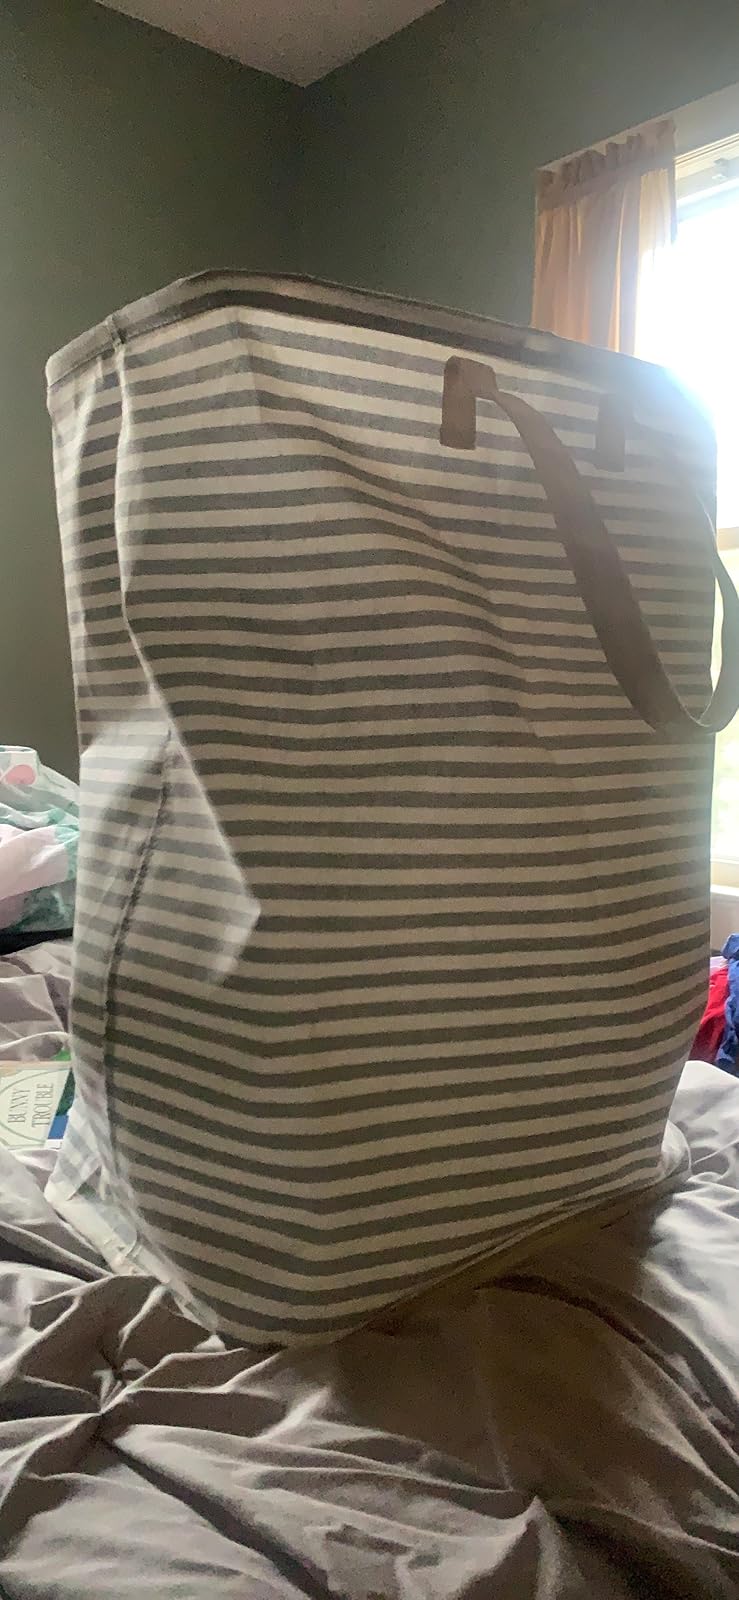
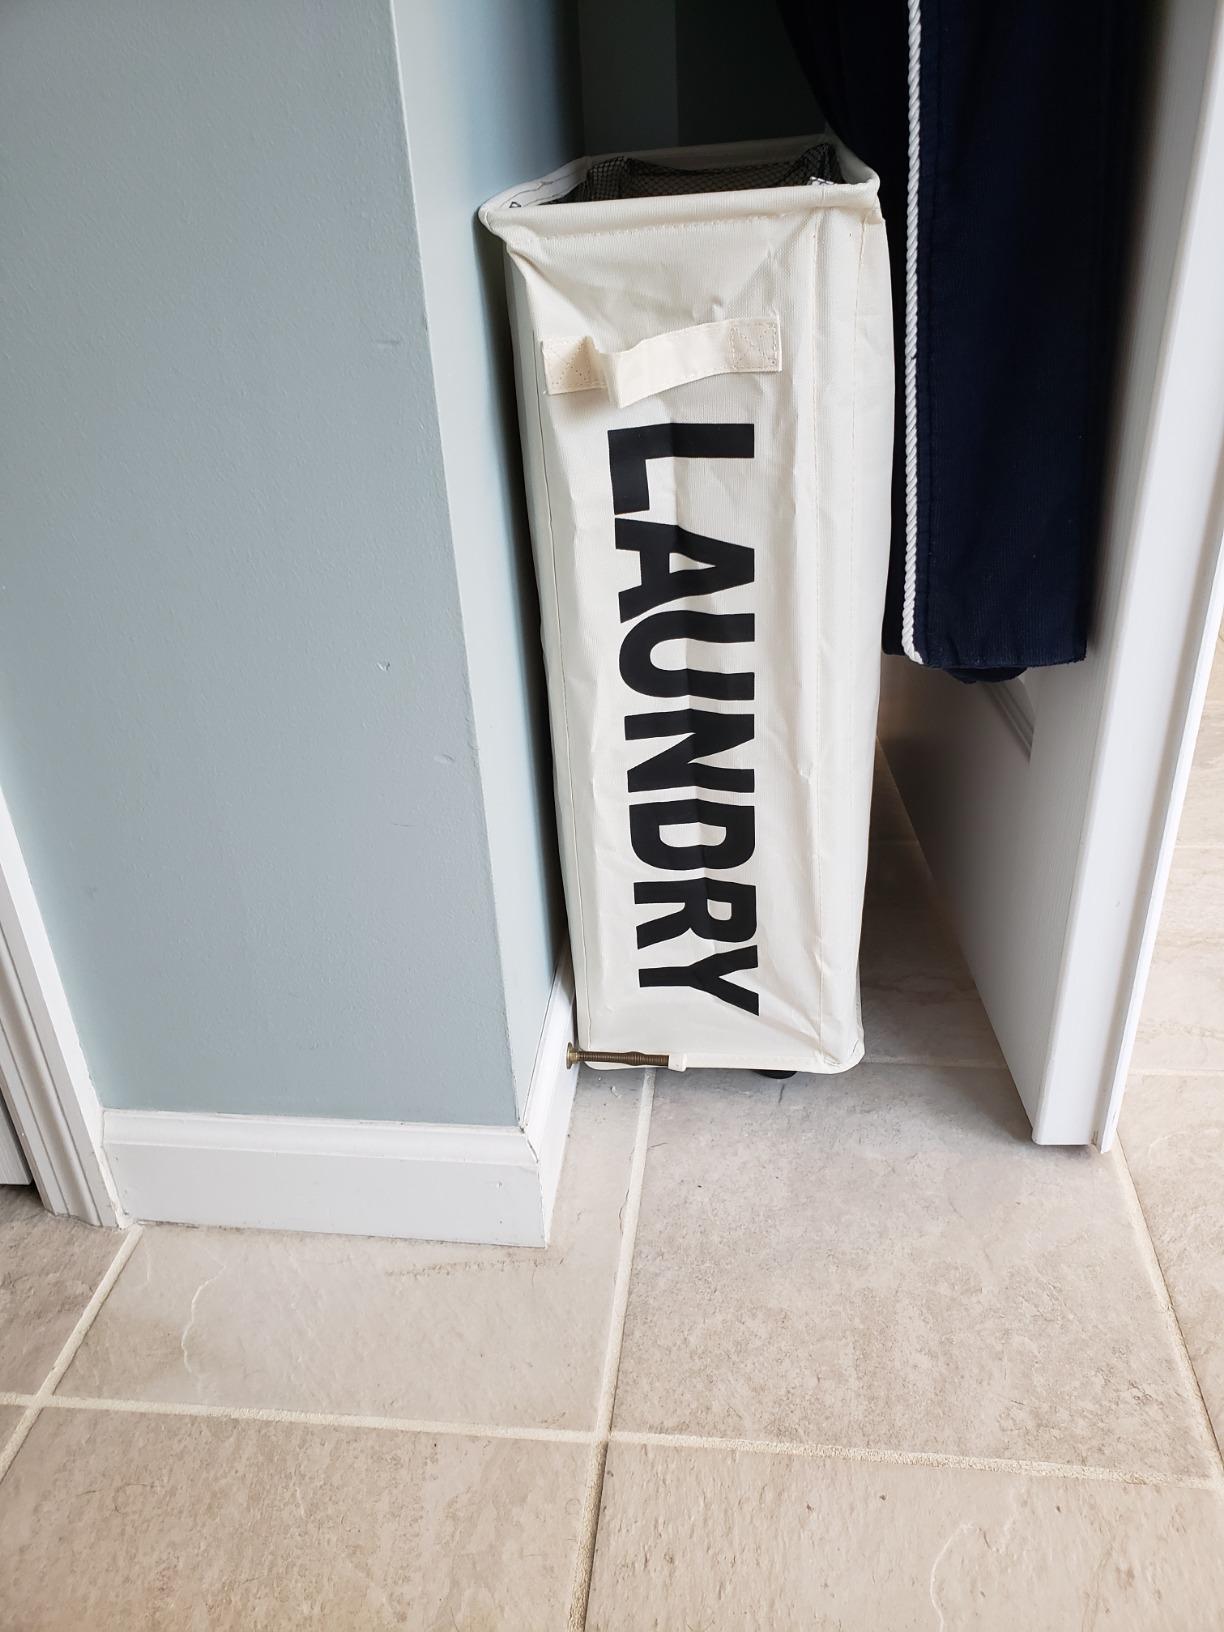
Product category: items_hamper
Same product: no